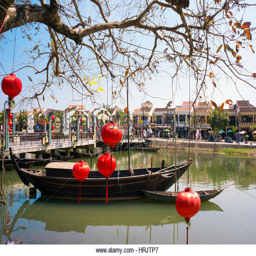
boats moored on a river under a tree hung with red paper lanterns